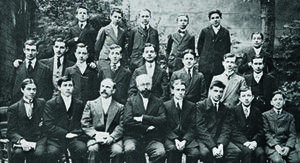
Classes de Première et Terminale du Pensionnat Jean-Baptiste de La Salle en 1912
Charles Collier, né le 12 juin 1872 à Paris où il est mort le 30 mars 1940, est un éducateur français, appartenant à l'ordre religieux laïc de vie consacrée des Frères des écoles chrétiennes. Il est aussi connu en religion sous le nom de frère Adolphe-Joseph.